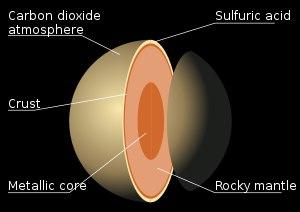
Vénus est une planète dont la surface est essentiellement recouverte de plaines et de bassins ainsi que de deux chaînes montagneuses majeures. Les cratères sur Vénus sont assez peu nombreux comparativement aux autres planètes du système solaire. Le nombre de cratères sur la planète s'élève à un millier environ, ce qui est caractéristique d'un sol relativement jeune.